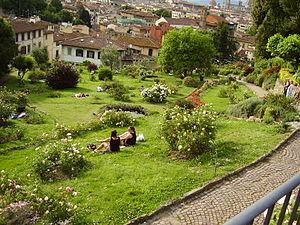
Le Giardino delle Rose à Florence est un parc situé dans la zone d'Oltrarno en contrebas de l'esplanade Michel-Ange, accessible par la via dei Bastioni et la via San Salvatore al Monte qui relie le quartier San Niccolò à San Miniato al Monte.